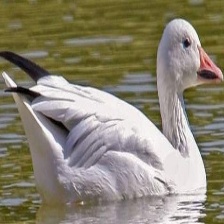
Species: SNOW GOOSE
Scientific name: ANSER CAERULESCENS
ImageNet parent category: goose